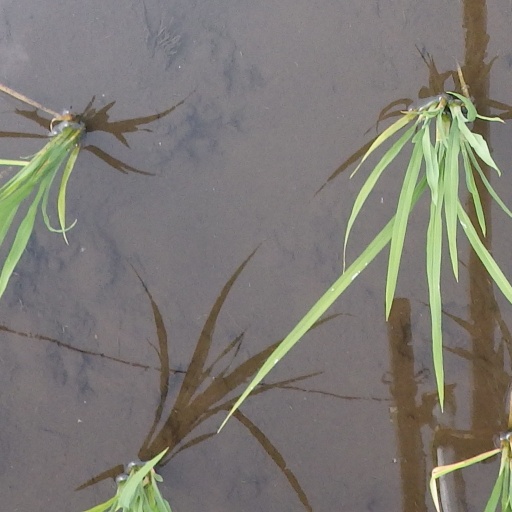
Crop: rice